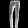
Label: Trouser